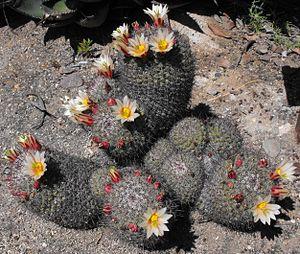
Mammillaria dioica, appelé communément cactus framboise, est un cactus du genre Mammillaria présent aux États-Unis et au Mexique. C'est une sous-espèce d'angelensis.
Mammillaria angelensis, aussi appelé Biznaga Llavina en espagnol, est une espèce de cactus du genre Mammillaria endémique du nord-ouest du Mexique, plus particulièrement dans l'État de Baja California Sur.